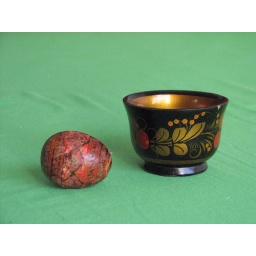
Putting a wooden egg in a cup